Trams in Dnipro

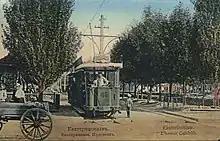
Early 20th century. The Belgian tram in Catherine the Great ave.

The Yekaterinoslav tram was opened on 27 June 1897 (according to the modern Gregorian calendar and 14 June according to the Julian calendar). At the time of opening, it was the third tram system operating in the Russian Empire (its predecessors were the Kyiv Tram and Nizhny Novgorod Tram). The construction and operation were provided by the Belgian company "Tramways électriques d'Ekaterinoslaw". By the end of 1897, two million people had been transported. The initial tram system was based on a and included 3 tram lines starting from Catherine the Great Avenue (modern name is Dmytro Yavornytskyi Avenue). The routes were: